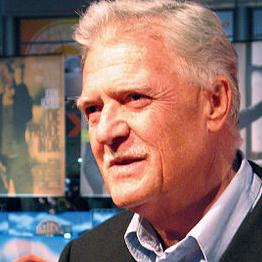
Age: 71